Anthony Kershaw

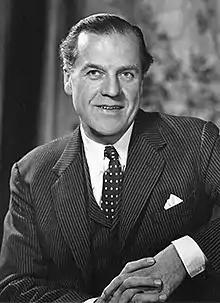

Sir John Anthony Kershaw (14 December 1915 – 29 April 2008) was a British Conservative Member of Parliament (MP) for 32 years, from 1955 to 1987. He served as a junior minister in the 1970s. He was also a barrister, World War II cavalry officer, amateur rugby player and company director.